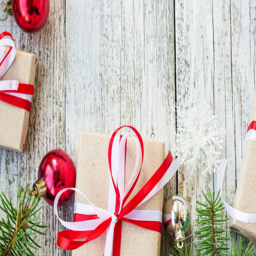
top view on frame from decorations , gift boxes , fir branches on the white wooden background with copy space